USS Nevada (BB-36)

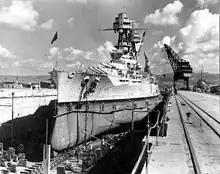
"Nevada" in drydock at Pearl Harbor Navy Yard, 1935

Between the two World Wars, "Nevada", under the successive commands of Thomas P. Magruder , followed by William Dugald MacDougall , served in both the Atlantic and Pacific Fleets. Though she had originally been equipped with 21 five-inch (127 mm)/51 cal guns to defend against enemy destroyers, this number was reduced to 12 in 1918, due to the overly wet bow and stern positions of the other nine.